North of Superior

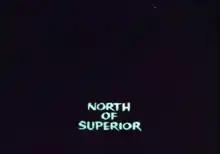
Title screen

North of Superior is a 1971 Canadian IMAX film directed by Graeme Ferguson. It is a travelogue of the area of Ontario, north of Lake Superior. It was commissioned for the then-new Ontario Place and was one of the first IMAX films made.